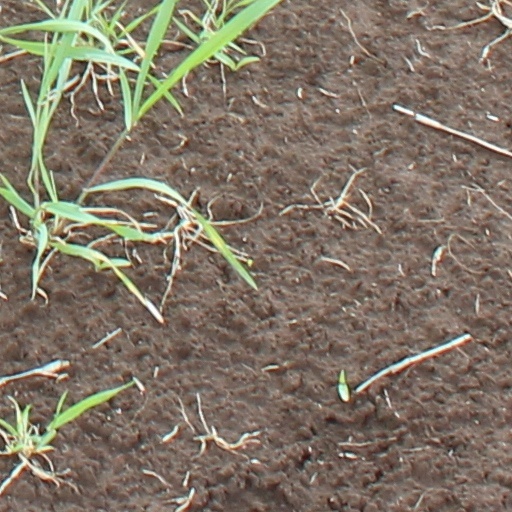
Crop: wheat